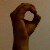
The image shows a hand gesture representing the letter 'O' in Indian Sign Language.